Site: brandenburg
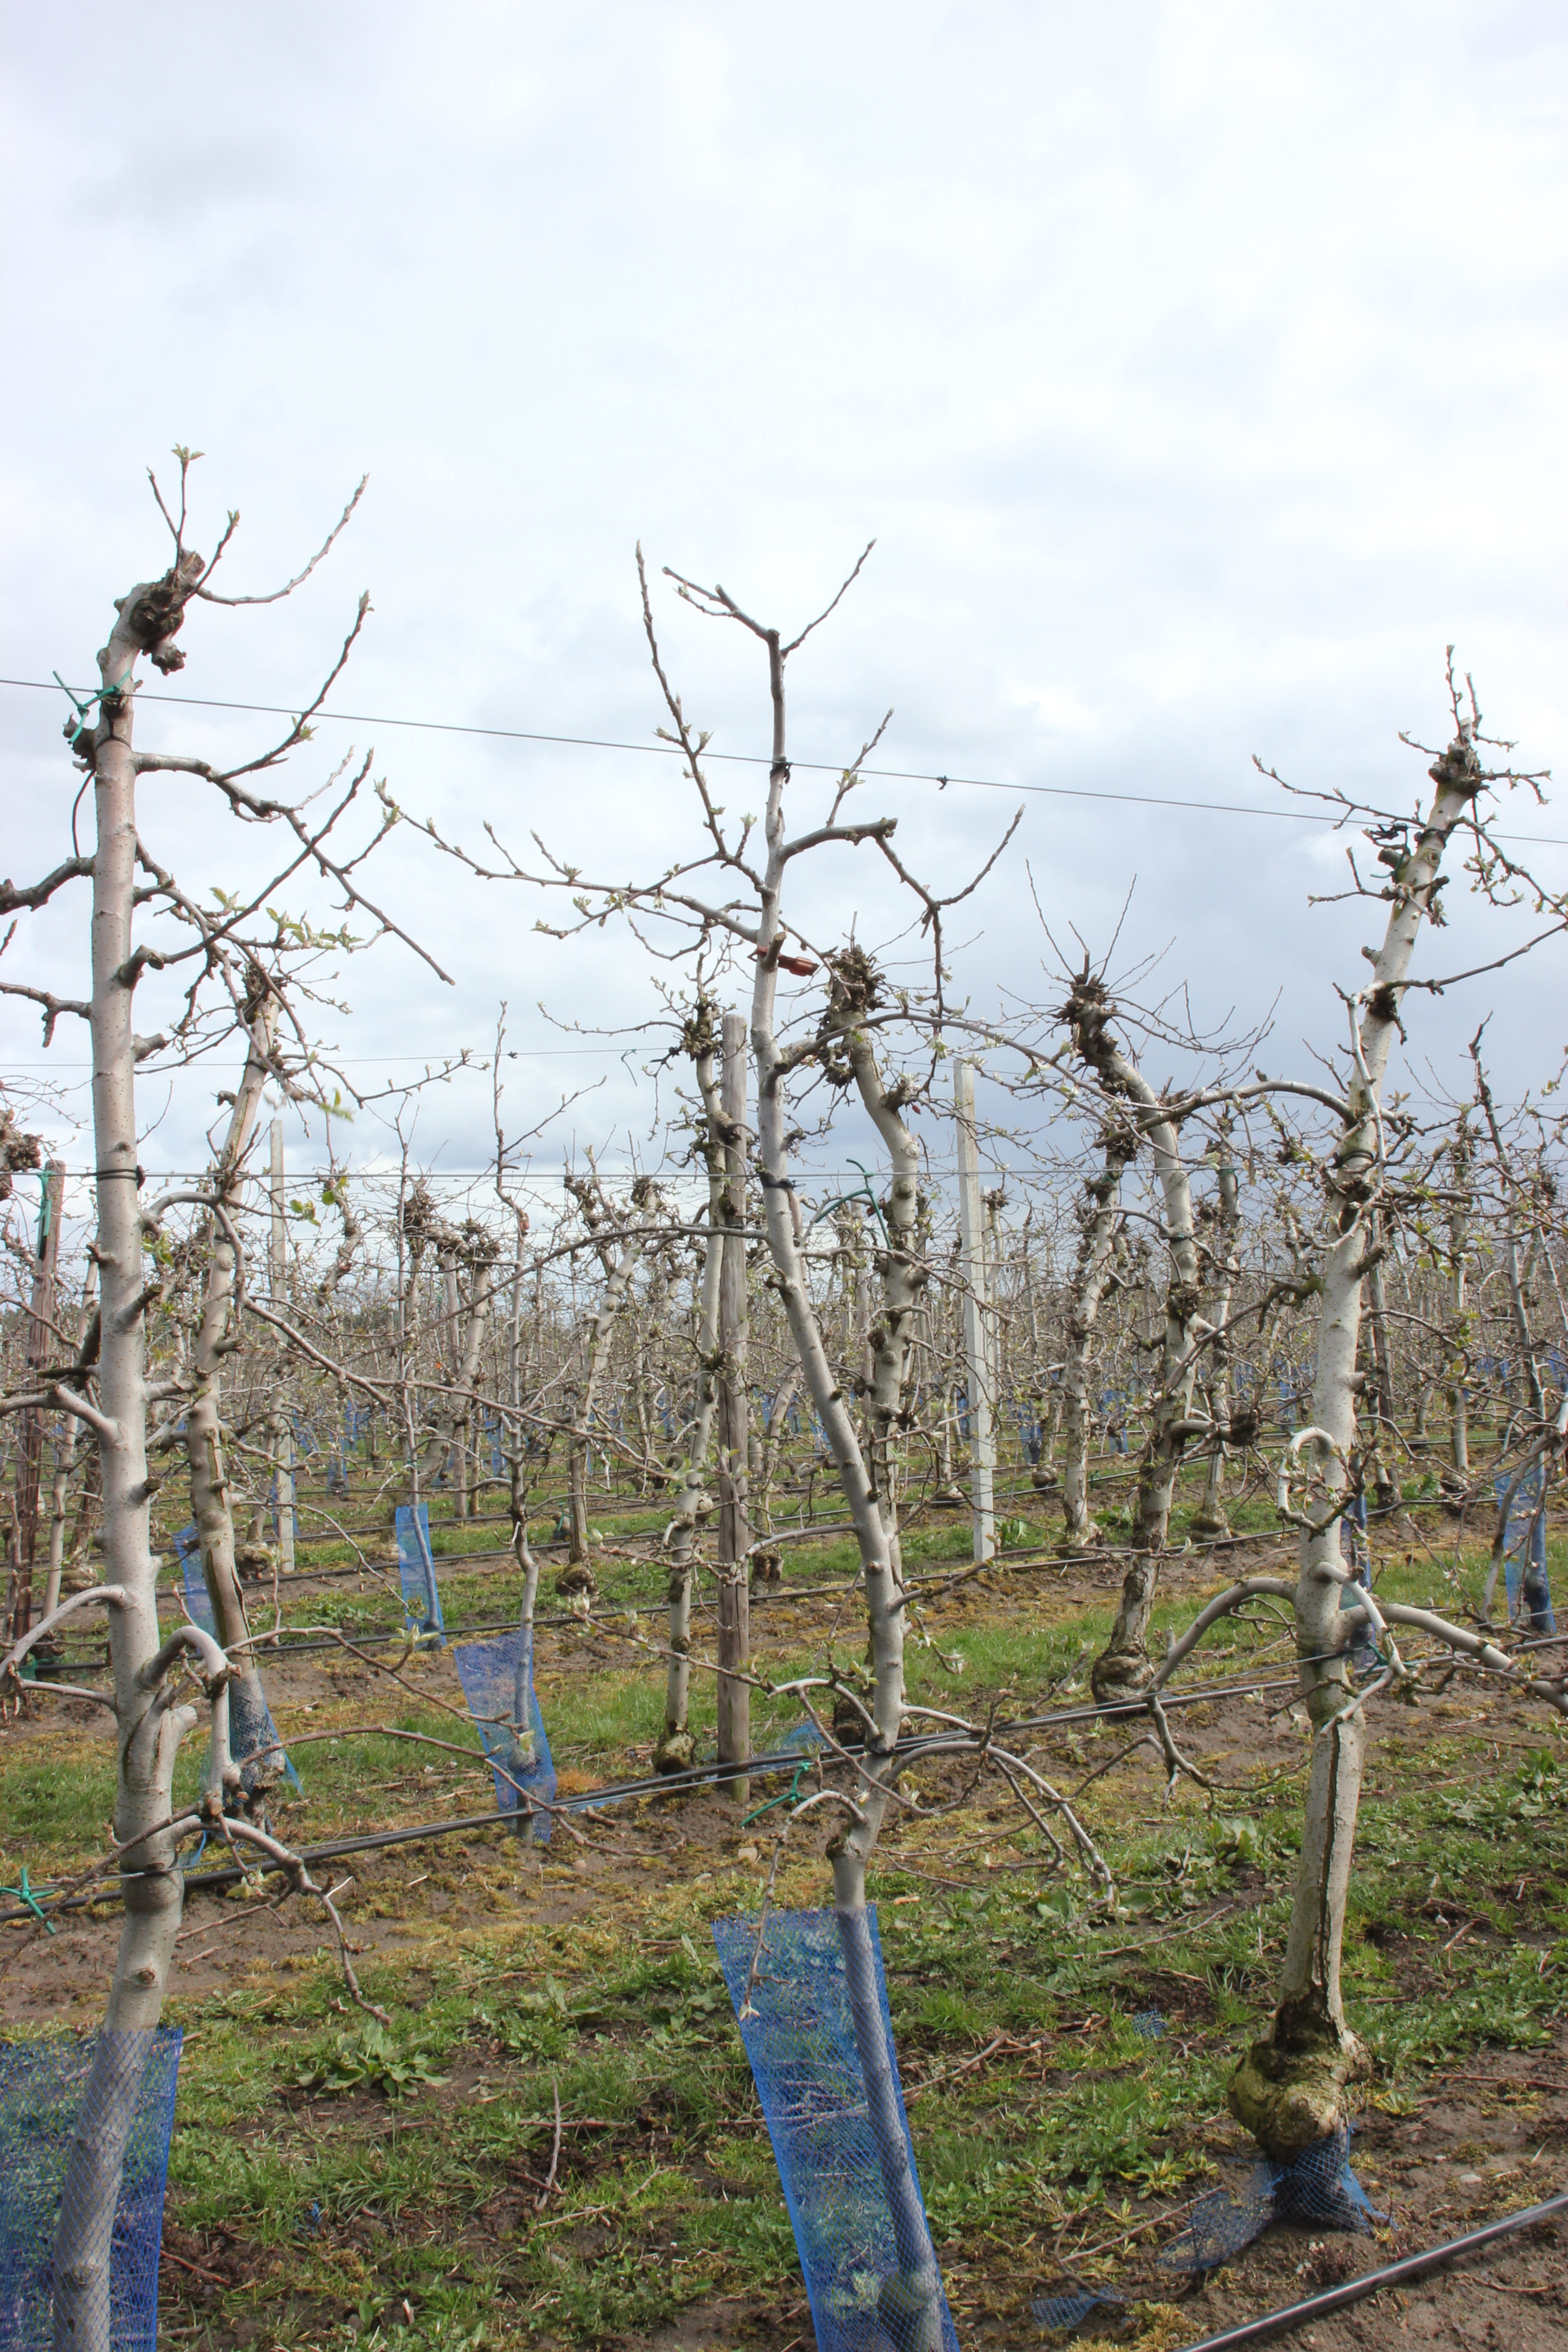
Growth stage (BBCH 55): Inflorescence emergence